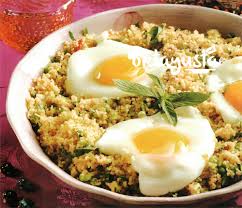
Yemek: ispanak